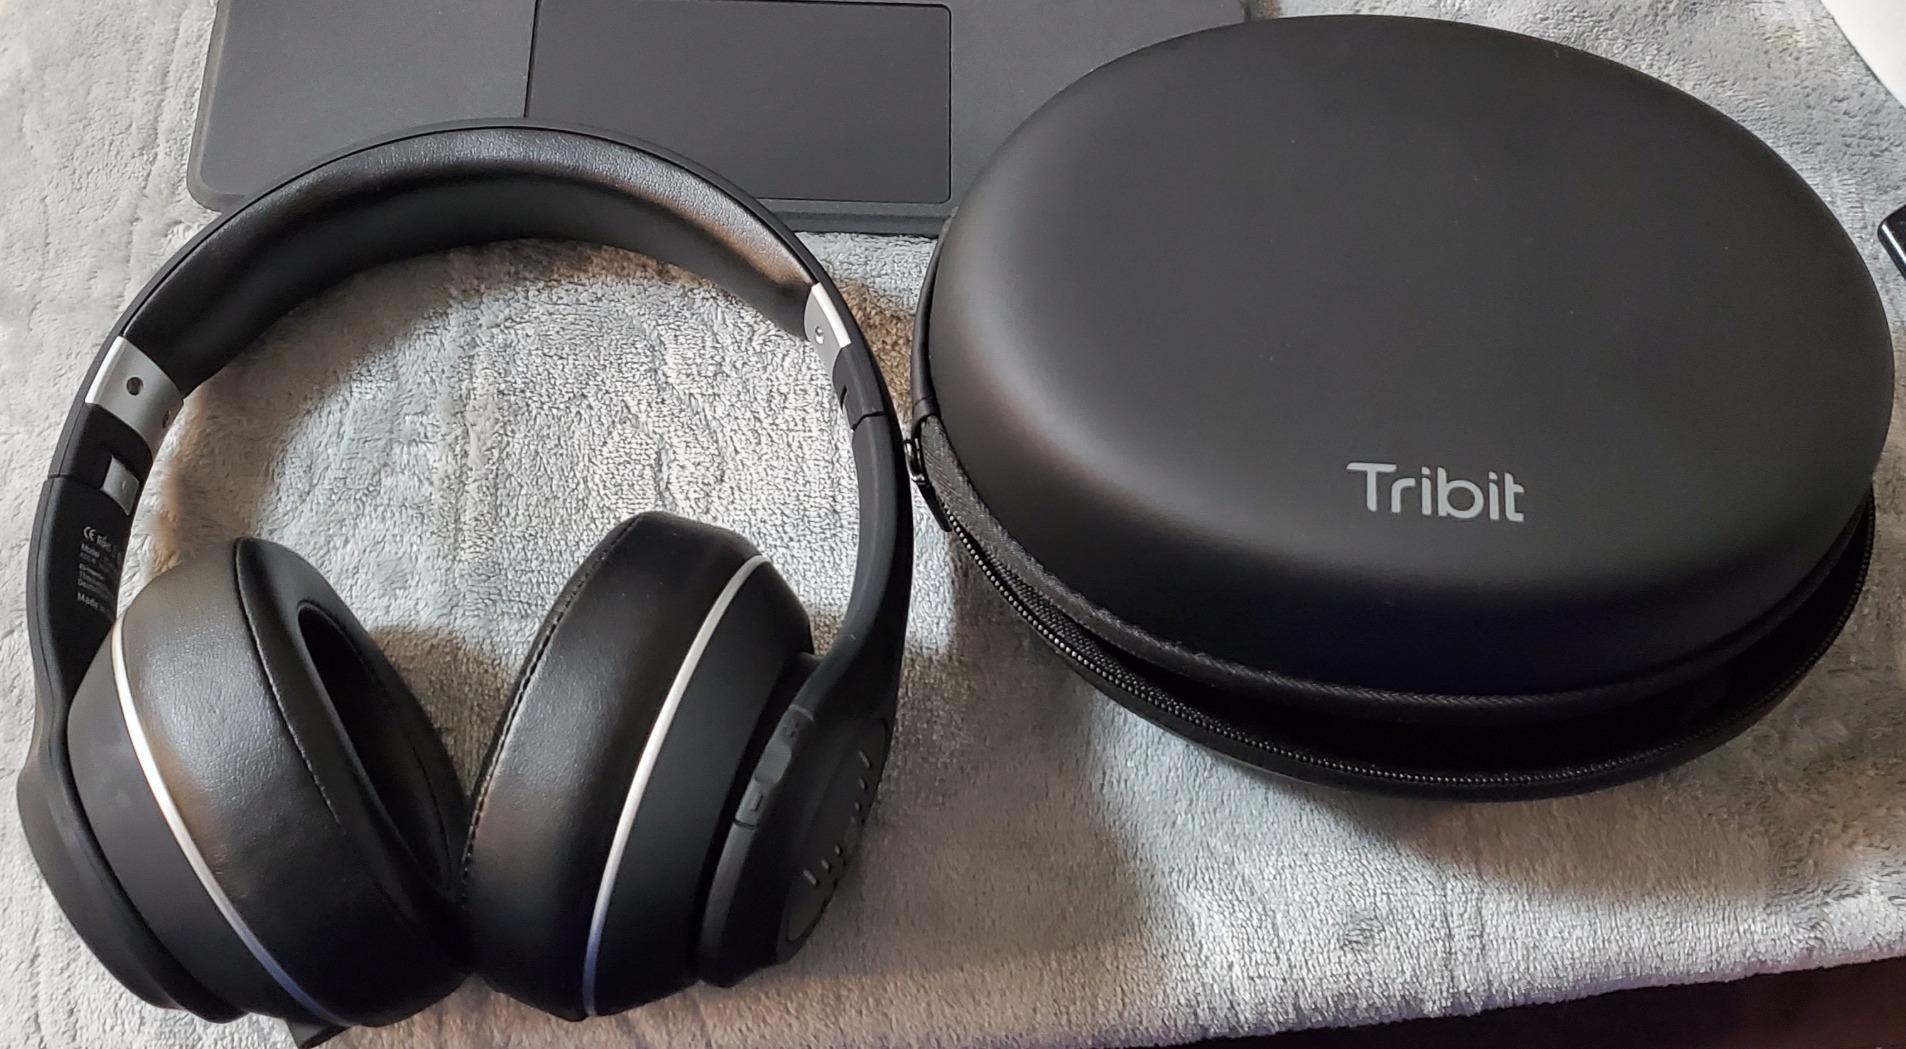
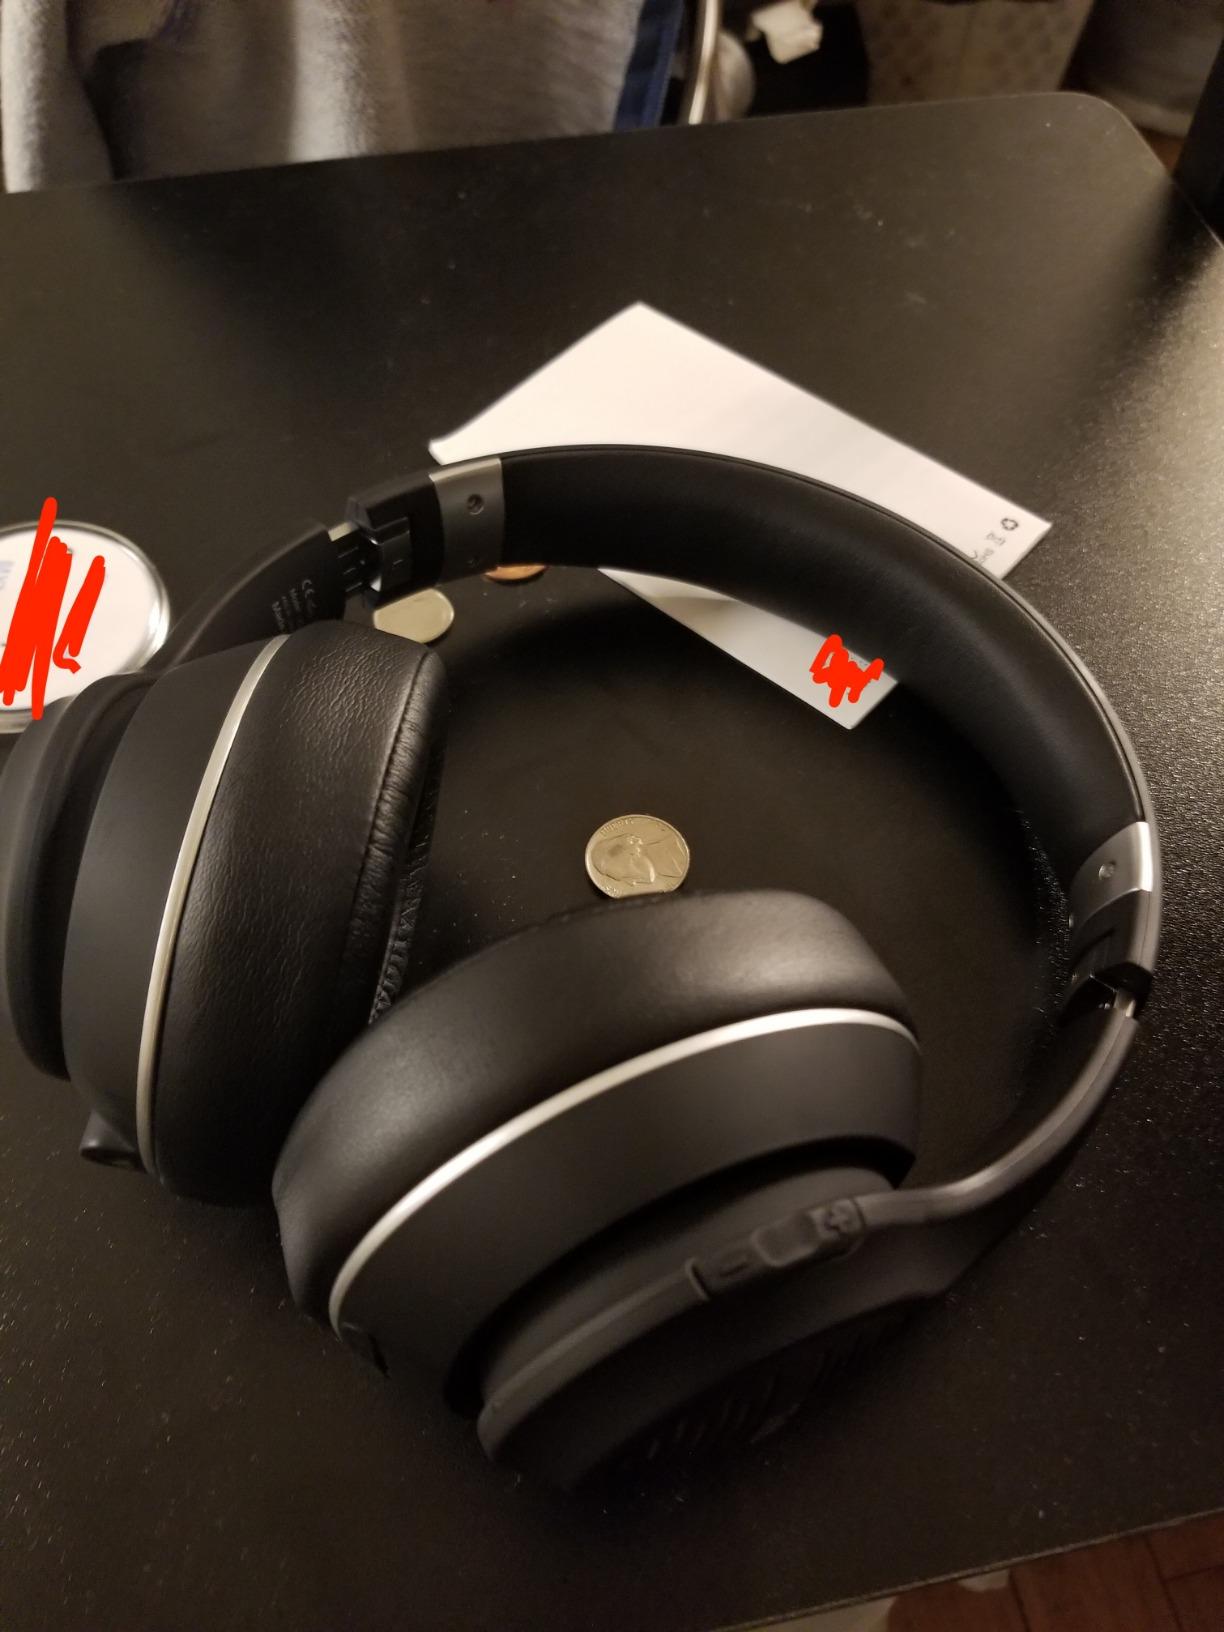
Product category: headphones
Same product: yes